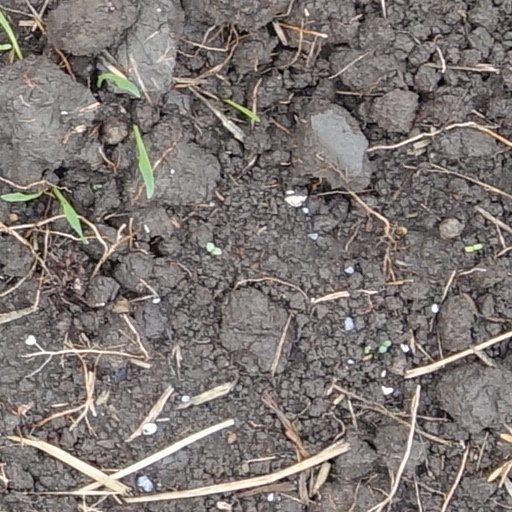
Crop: wheat